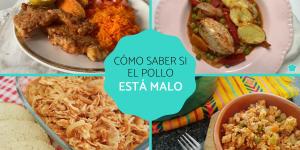
como saber si el pollo esta malo